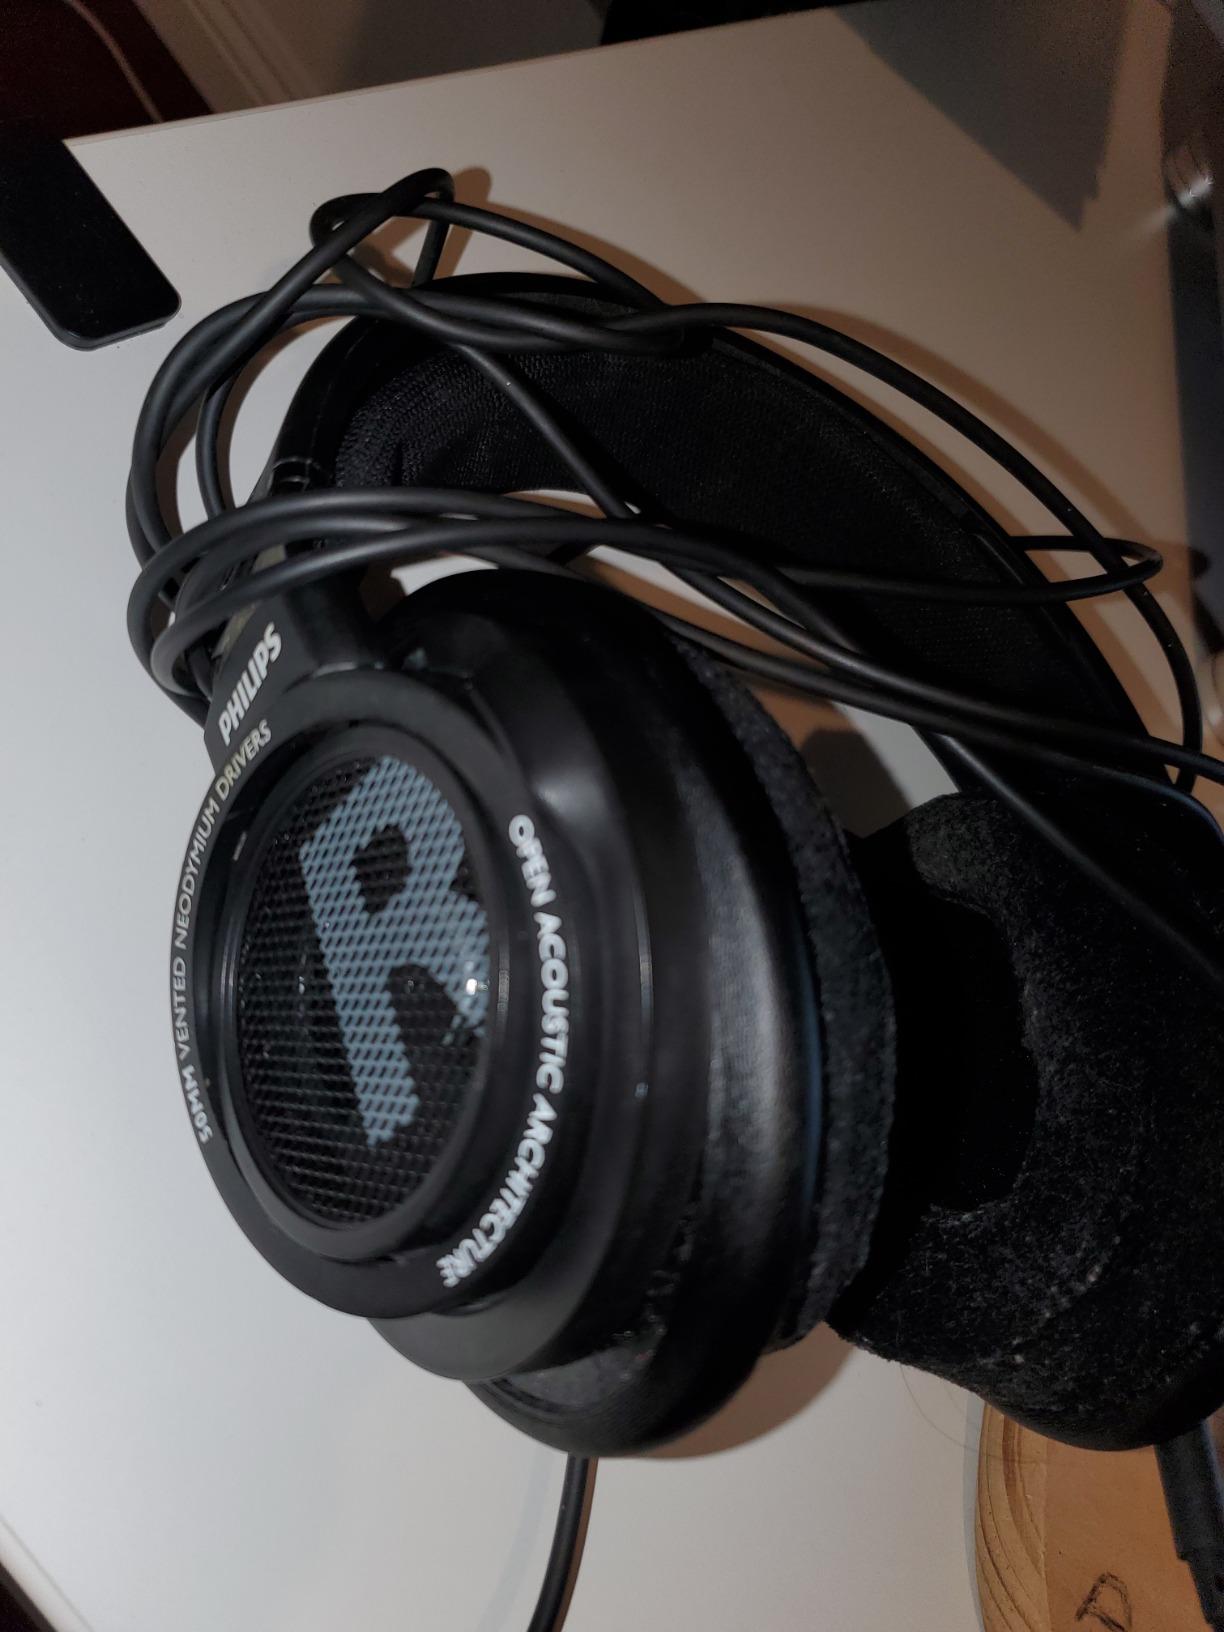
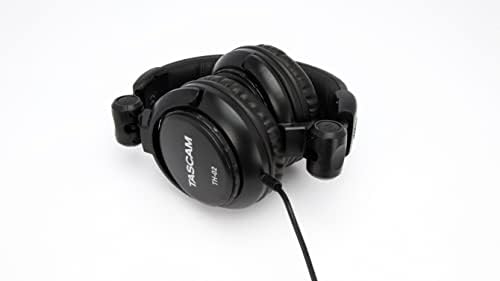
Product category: headphones
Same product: no